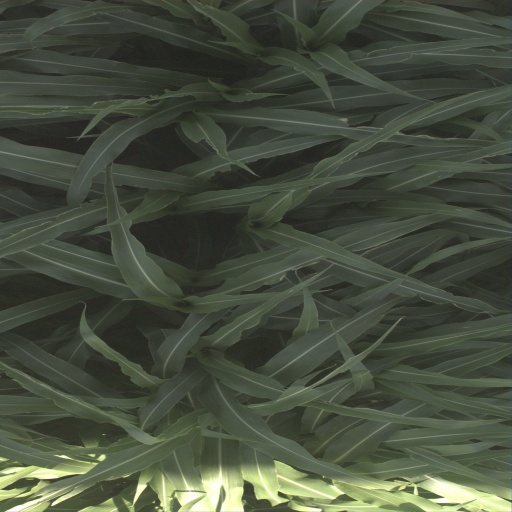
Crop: sorghum